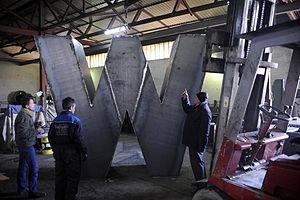
Newborn est un monument à Pristina, la capitale du Kosovo. Il a été présenté au public le 17 février 2008 au jour de la déclaration d'indépendance unilatérale de la République du Kosovo. Depuis, il fait partie des monuments les plus connus de la ville et a reçu plusieurs prix renommés.